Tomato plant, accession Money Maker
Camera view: vertical (180 deg); turntable rotation: 120 degrees
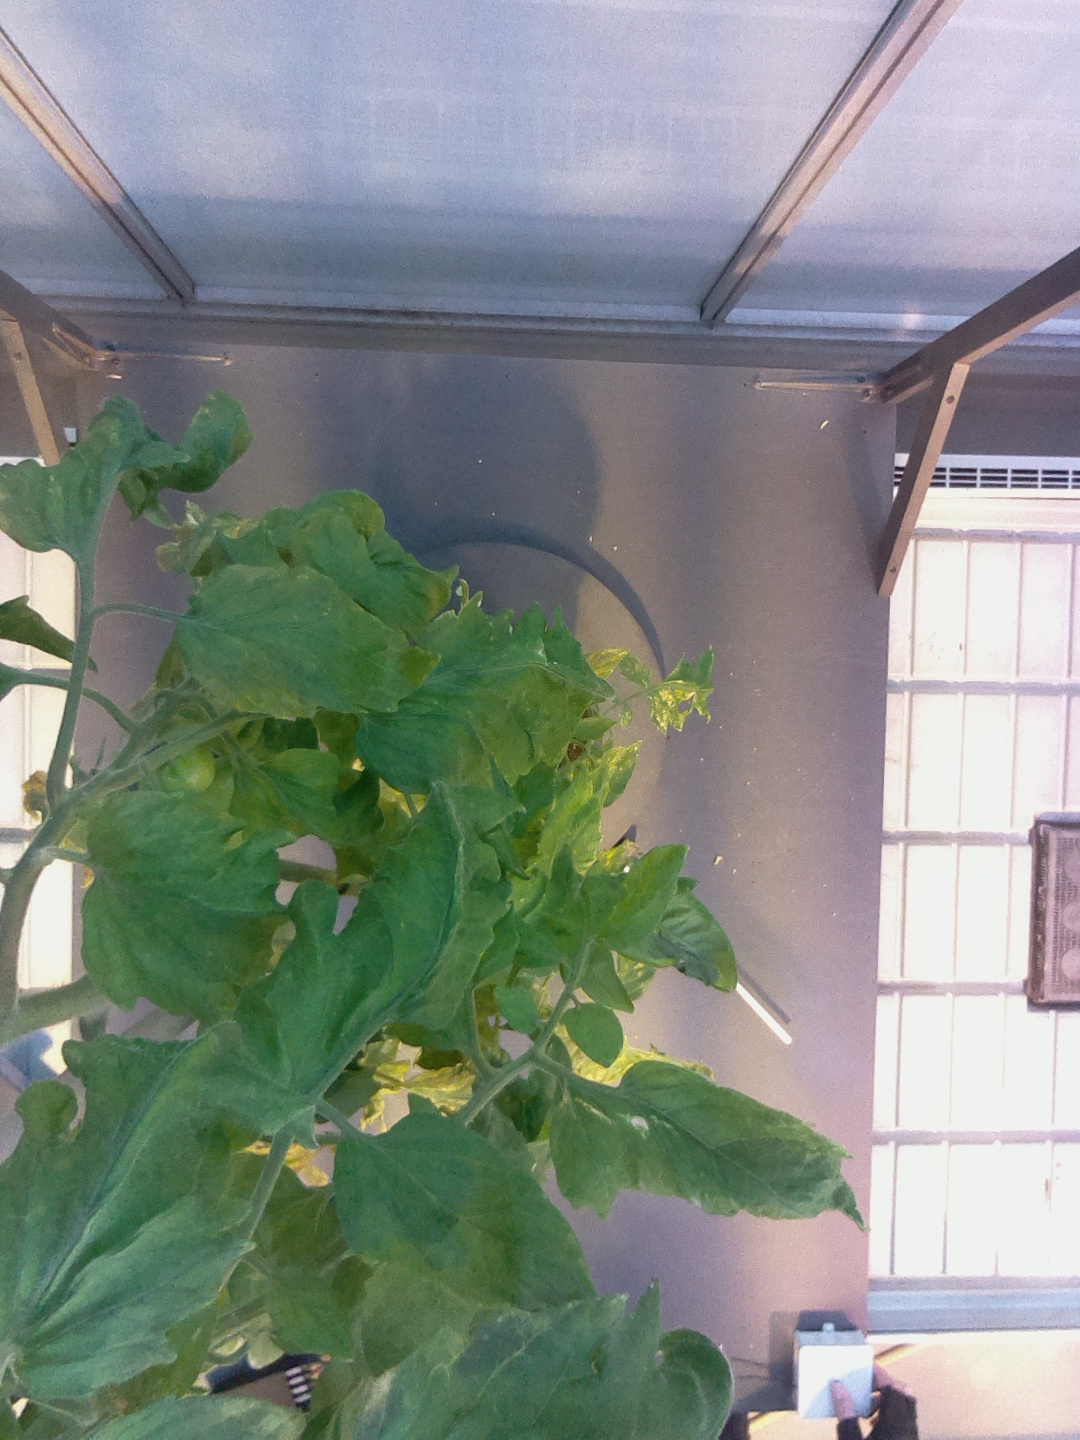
BBCH growth stage 79: 90% -100% of final fruit size